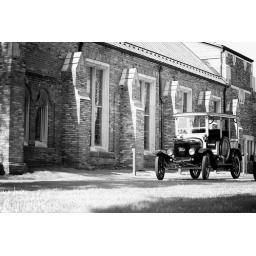
Thought this setting would look better in black &amp;amp; white for that old time feeling.